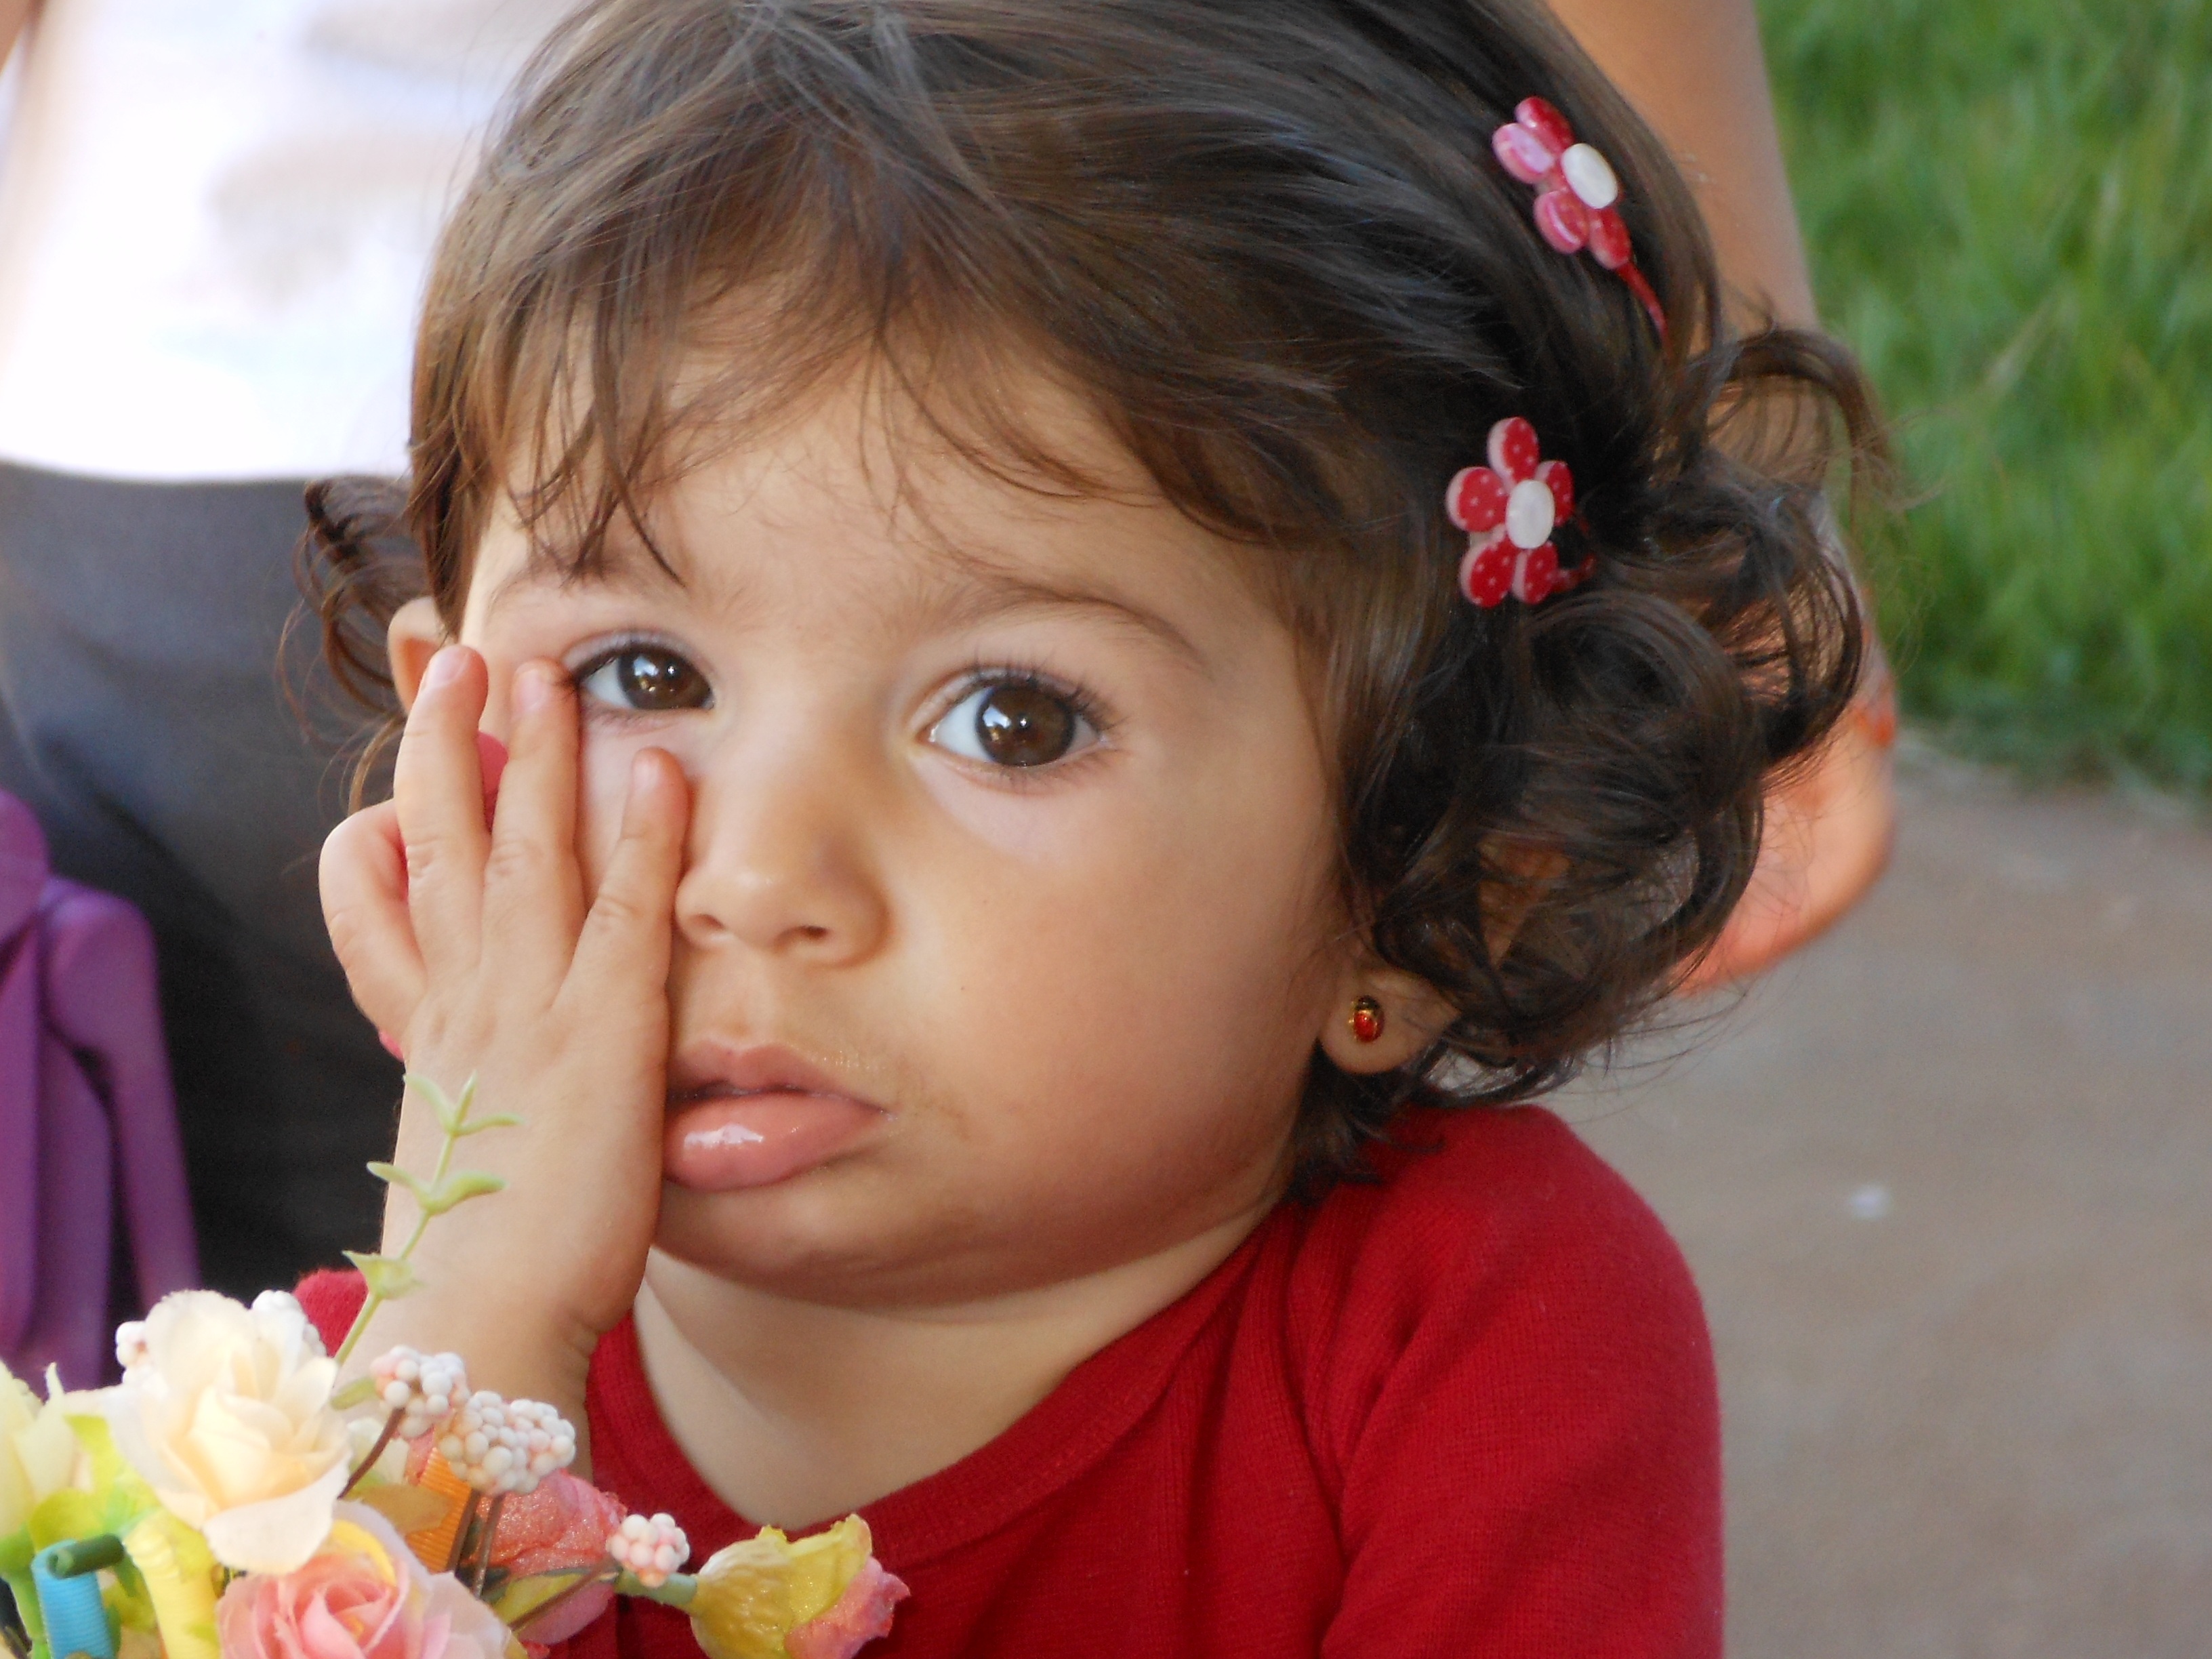
person, people, girl, woman, flower, female, portrait, child, baby, facial expression, smile, face, eating, infant, toddler, eye, head, skin, beauty, organ, laughter, sweetness, emotion, daughter, child playing, child's face, portrait photography, hand on face, indignation